Nissan GT-R

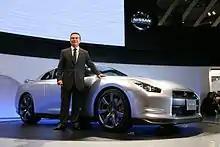

In 2000, as per request of CEO Carlos Ghosn, Nissan embarked on the revival of their iconic sports car model the GT-R, as part of the Nissan Revival Plan. Ghosn believed that introducing this halo car would gather public interest and enthusiasm towards the then-struggling Nissan brand, ultimately bolstering sales. Therefore, he claimed the GT-R should be made as a high-performance car, capable of rivaling esteemed sports cars from manufacturers in the likes of Porsche, Lamborghini, and Ferrari, all while maintaining a comparatively affordable price point. From a design standpoint, Ghosn sought to preserve a distinctive feature from its predecessors; four round taillights, which he considered the signature design element of all GT-R models. Development commenced in 2000, with Nissan designers from Japan, United States and Europe generating a multitude of sketches. Out of these, 50 designs reached the desk of Nissan's design director at the time, Shiro Nakamura. Nakamura emphasized that the design must not only embody a modern sports car aesthetic but also encapsulate Japanese cultural elements and pay homage to its predecessor's heritage. In 2001, Ghosn officially announced ongoing development of the GT-R, with a concept reveal at the 2001 Tokyo Motor Show. The chief designer, Hiroshi Hasegawa, dedicated over four years to complete interior and exterior styling designs. He claimed the design should exude sportiness, modernity, and aerodynamic efficiency to meet the ambitious performance targets set for the car.